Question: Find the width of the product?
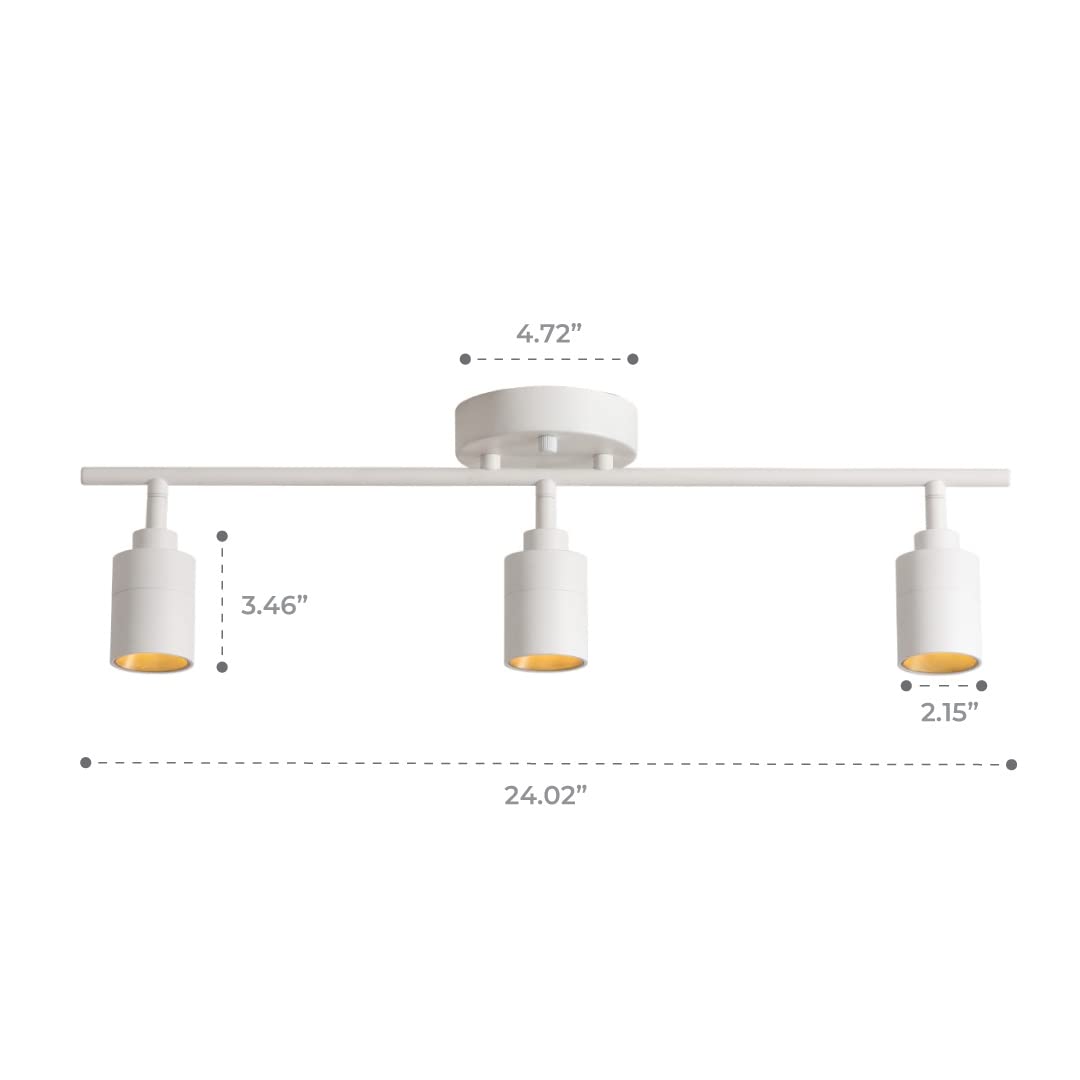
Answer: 2.15 inch